Framestone

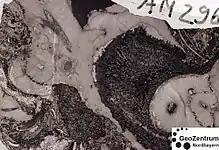
A thin section of a Framestone (width of picture is 36 mm). The rigid framework is built by sponges and crinoids.

It first appeared in the modified Dunham classification by Embry and Klovan (1971) where it is described as an autochthonous limestone having "in situ massive fossils which constructed a rigid three-dimensional framework during deposition. The in situ fossils therefore form the supporting framework of the rock, with matrix material occurring in the interstices between the fossils."